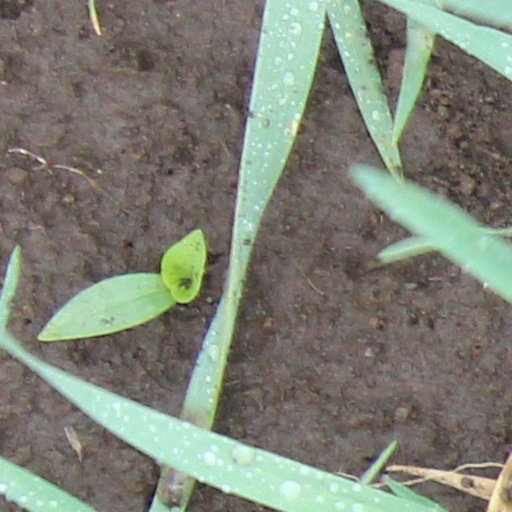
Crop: wheat